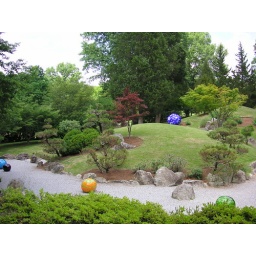
The balls are &amp;quot;Nijima Floats&amp;quot; - may be the largest free-blown glass forms in the world.